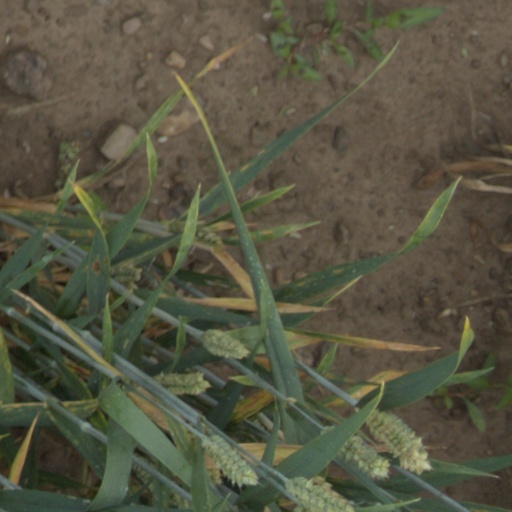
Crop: wheat